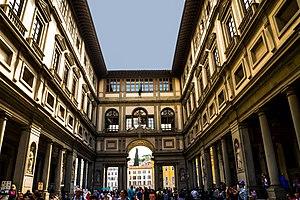
La galerie des Offices est un palais florentin, abritant, dans le musée des Offices, l'un des patrimoines artistiques les plus célèbres au monde. Ouvert au public depuis 1765, le musée des Offices déploie, sur 8 000 m², la plus belle collection au monde de peintures italiennes et des œuvres de tous les grands maîtres européens, d’Albrecht Dürer à Francisco de Goya.